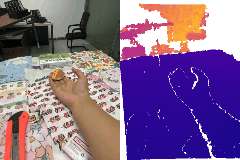
Label: orange